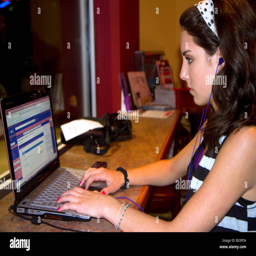
girl using a laptop computer at a coffee shop